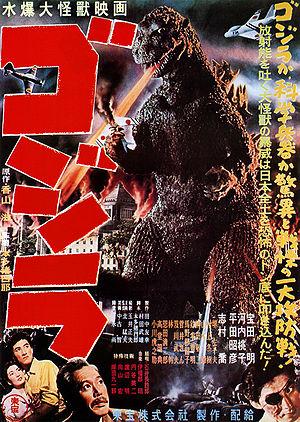
Godzilla est un Kaijū du cinéma japonais et une figure emblématique de la culture populaire. Créé par Tomoyuki Tanaka, Ishirō Honda et le studio Tōhō, il a révolutionné le genre du kaijū eiga à partir de 1954. La thématique de la saga exploite les thèmes écologiques et la peur du nucléaire dans un Japon d'après-guerre traumatisé par les bombardements atomiques.
Le cinéma japonais a une histoire qui date des débuts du cinéma. C'est actuellement le troisième cinéma mondial pour le nombre de films produits derrière le cinéma indien et le cinéma chinois.
Takashi Shimura, né le 12 mars 1905 sous le vrai nom de Shōji Shimazaki, mort le 11 février 1982, est un acteur japonais. Il est considéré comme l'un des plus grands comédiens japonais du XXᵉ siècle.
Godzilla est un film de science-fiction américain écrit par Max Borenstein et réalisé par Gareth Edwards, sorti en 2014. Il s'agit d'un reboot de la série Godzilla, qui comprend trente films japonais réalisés entre 1954 et 2004, et marque le premier film prenant place dans le MonsterVerse, un univers partagé avec Kong: Skull Island, Godzilla 2 : Roi des monstres et Godzilla vs. Kong.
Le tokusatsu, contraction de tokushu satsuei qui signifie « effets spéciaux », est le nom générique de toutes les productions vidéo qui utilisent les effets spéciaux et l’esthétique liée à ces productions. L’idée de tokusatsu s’est propagée grâce au succès mondial du premier film tokusatsu, Godzilla, qui est créé en 1954 en imitant le film King Kong. Le tokusatsu devient complètement indépendant des genres de films hollywoodiens, malgré sa base qui est l’imitation du film King Kong.
Les monstres sont très répandus au cinéma. En voici une liste non exhaustive accompagnée de l'indication de quelques films dans lesquels ils exercent leurs talents :
Godzilla est un film de science-fiction japonais réalisé par Ishirō Honda, avec des effets spéciaux de Eiji Tsuburaya et produit par la Tōhō, sorti en 1954.